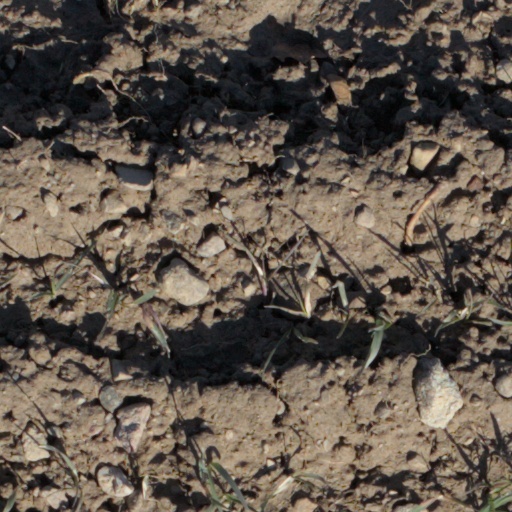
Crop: wheat